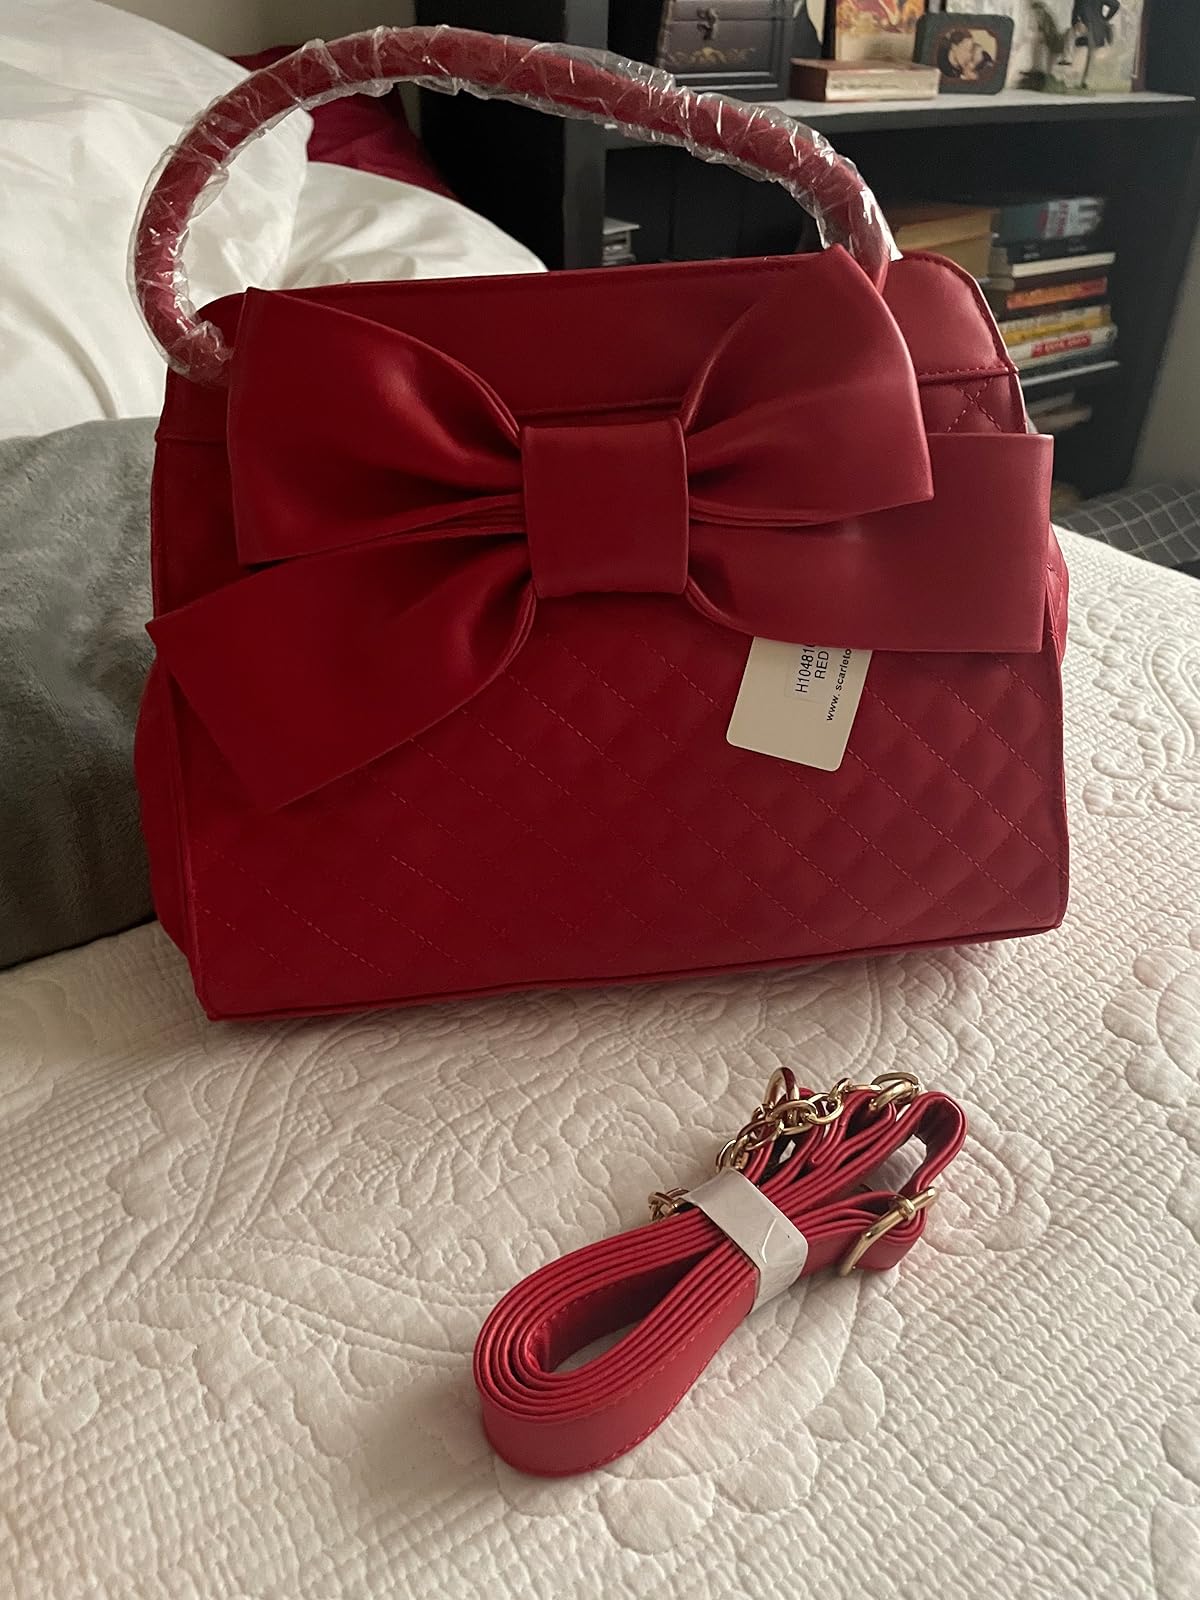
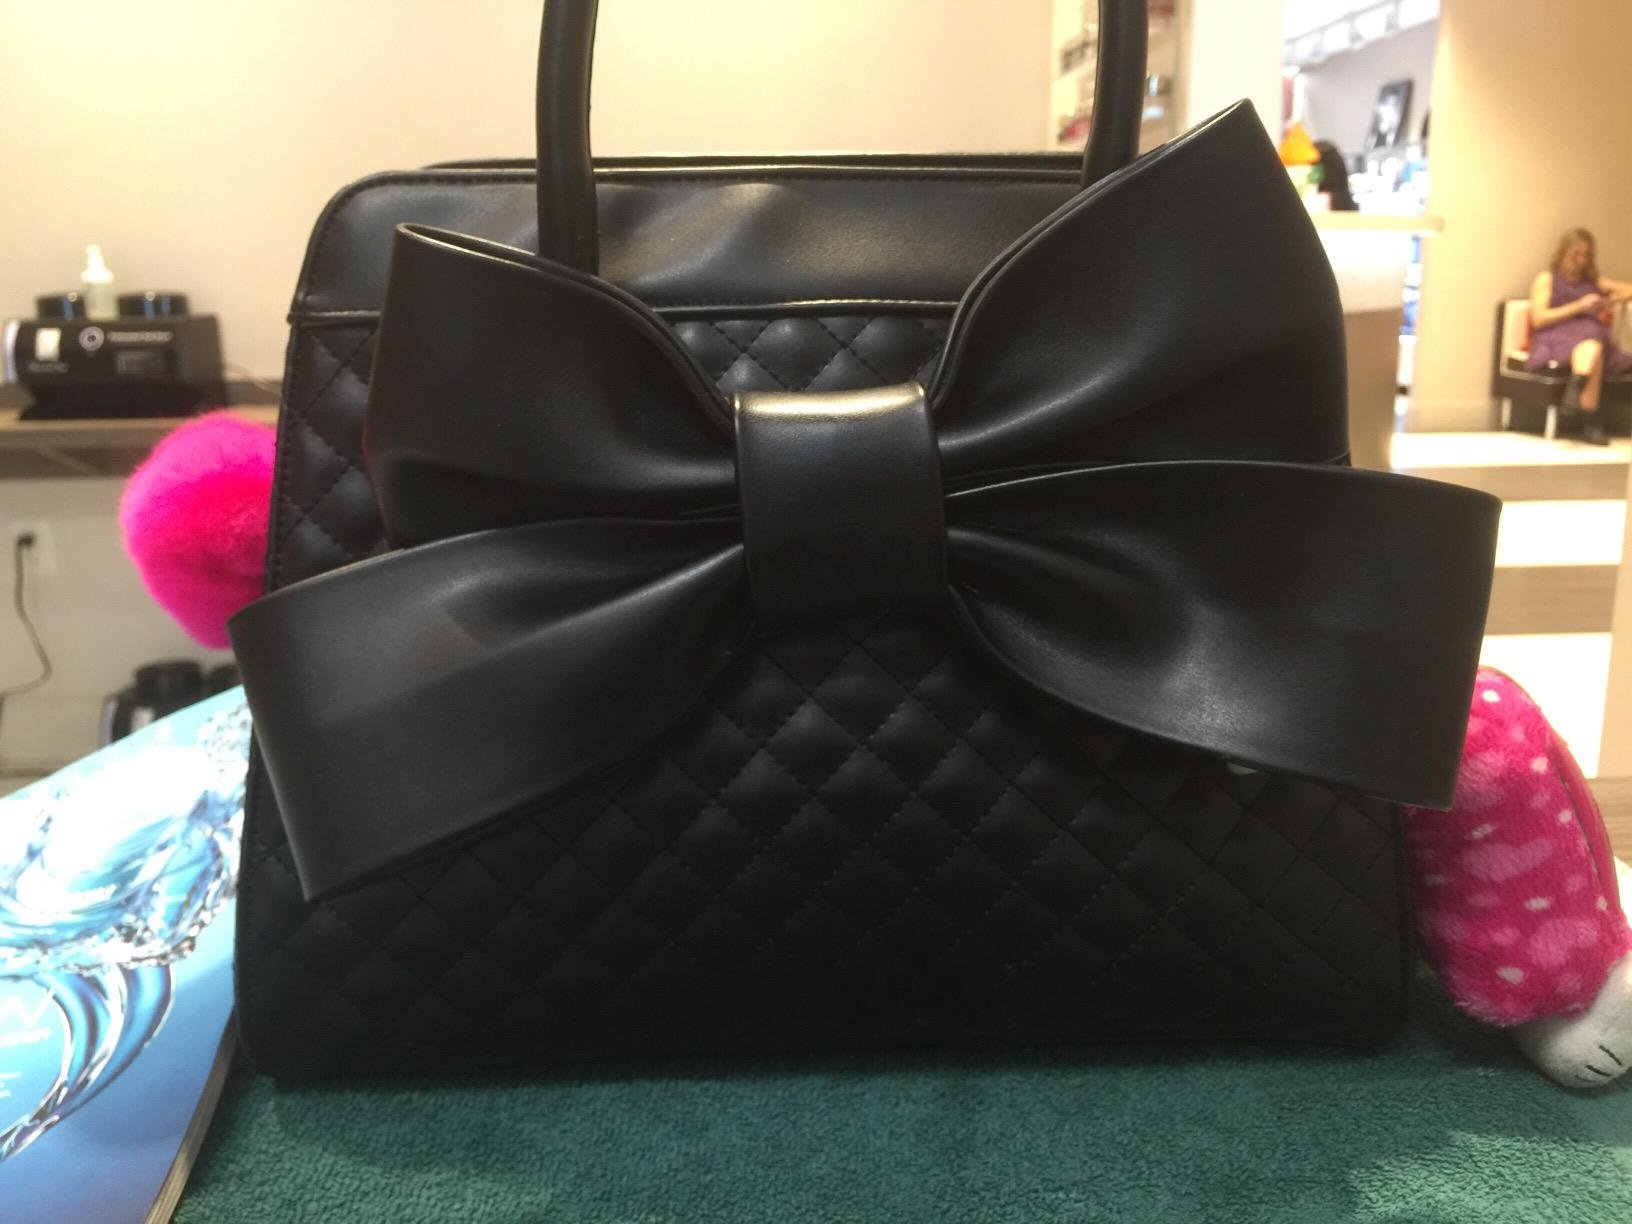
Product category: accessories_handbag
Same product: no